Chữ Hán

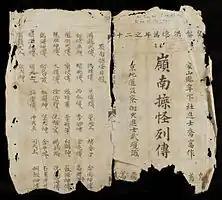
Lĩnh Nam chích quái is a 14th-century Vietnamese semi-fictional work written in chữ Hán by Trần Thế Pháp.

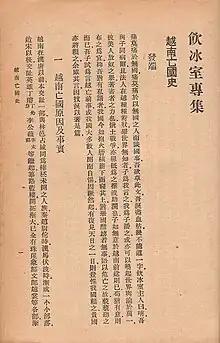
History of the Loss of Vietnam, is a Vietnamese book written in chữ Hán, written by Phan Bội Châu while he was in Japan. It was published by Liang Qichao, a leading Chinese nationalist revolutionary scholar then in Japan

After the conquest of Nanyue (chữ Hán: ), parts of modern-day Northern Vietnam were incorporated into the Jiāozhǐ province (Vietnamese: ; : ) of the Han dynasty. It was during this era, that the Red River Delta was under direct Chinese rule for about a millennium. Around this time, Chinese characters became widespread in northern Vietnam. Government documents, literature, and religious texts such as Buddhist sutras were all written in Literary Chinese (: ). From independence from China and onward, Literary Chinese still remained as the official language for writing whether if it was government documents or literature. Every succeeding dynasty modeled their imperial exams after China's model. Scholars drew lessons from Neo-Confucianism and used its teachings to implement laws in the country. The spread of Confucianism meant the spread of Chinese characters, thus the name for Chinese characters in Vietnamese is called (literally: 'Confucian characters'). Scholars were focused on reading Chinese classics such as the Four Books and Five Classics. While literature in Vietnamese (written with chữ Nôm) was the minority. Literature such as "Nam quốc sơn hà" (chữ Hán: ) and "Truyền kỳ mạn lục" (chữ Hán: ) being written with Chinese characters. With every new dynasty with the exception of two dynasties, Literary Chinese and thus Chinese characters remained in common usage.